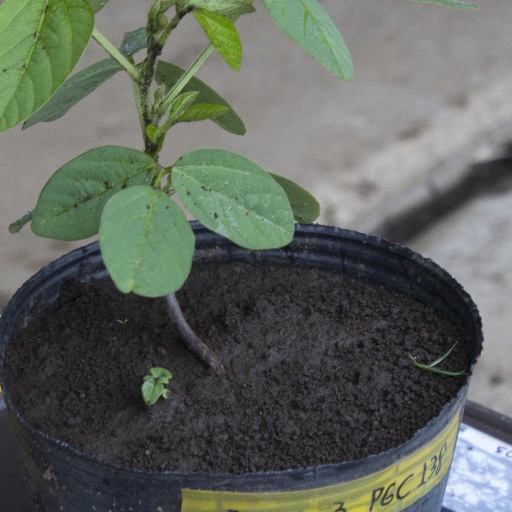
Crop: soybean